Herrenhausen Gardens

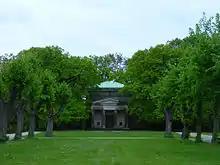
Mausoleum of Ernest Augustus, King of Hanover, in the Hill Garden. Since 1952 also burial place of King George I of Great Britain, Elector of Hanover

The Hill Garden was established in 1666 as a vegetable garden for the Great Garden on a hill north of the Herrenhäuser Castle. Sophia of Hanover later transformed the Hill Garden into a garden for exotic plants, and in 1686 a conservatory was erected.